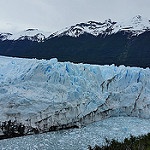
Label: glacier